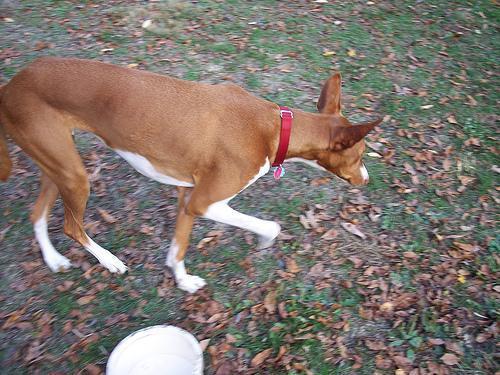
Ibizan_hound